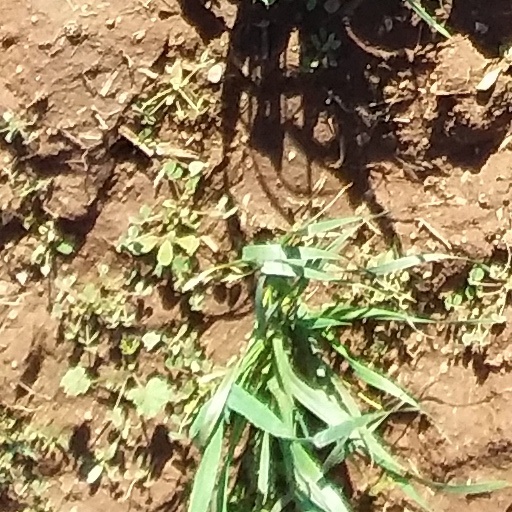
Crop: wheat